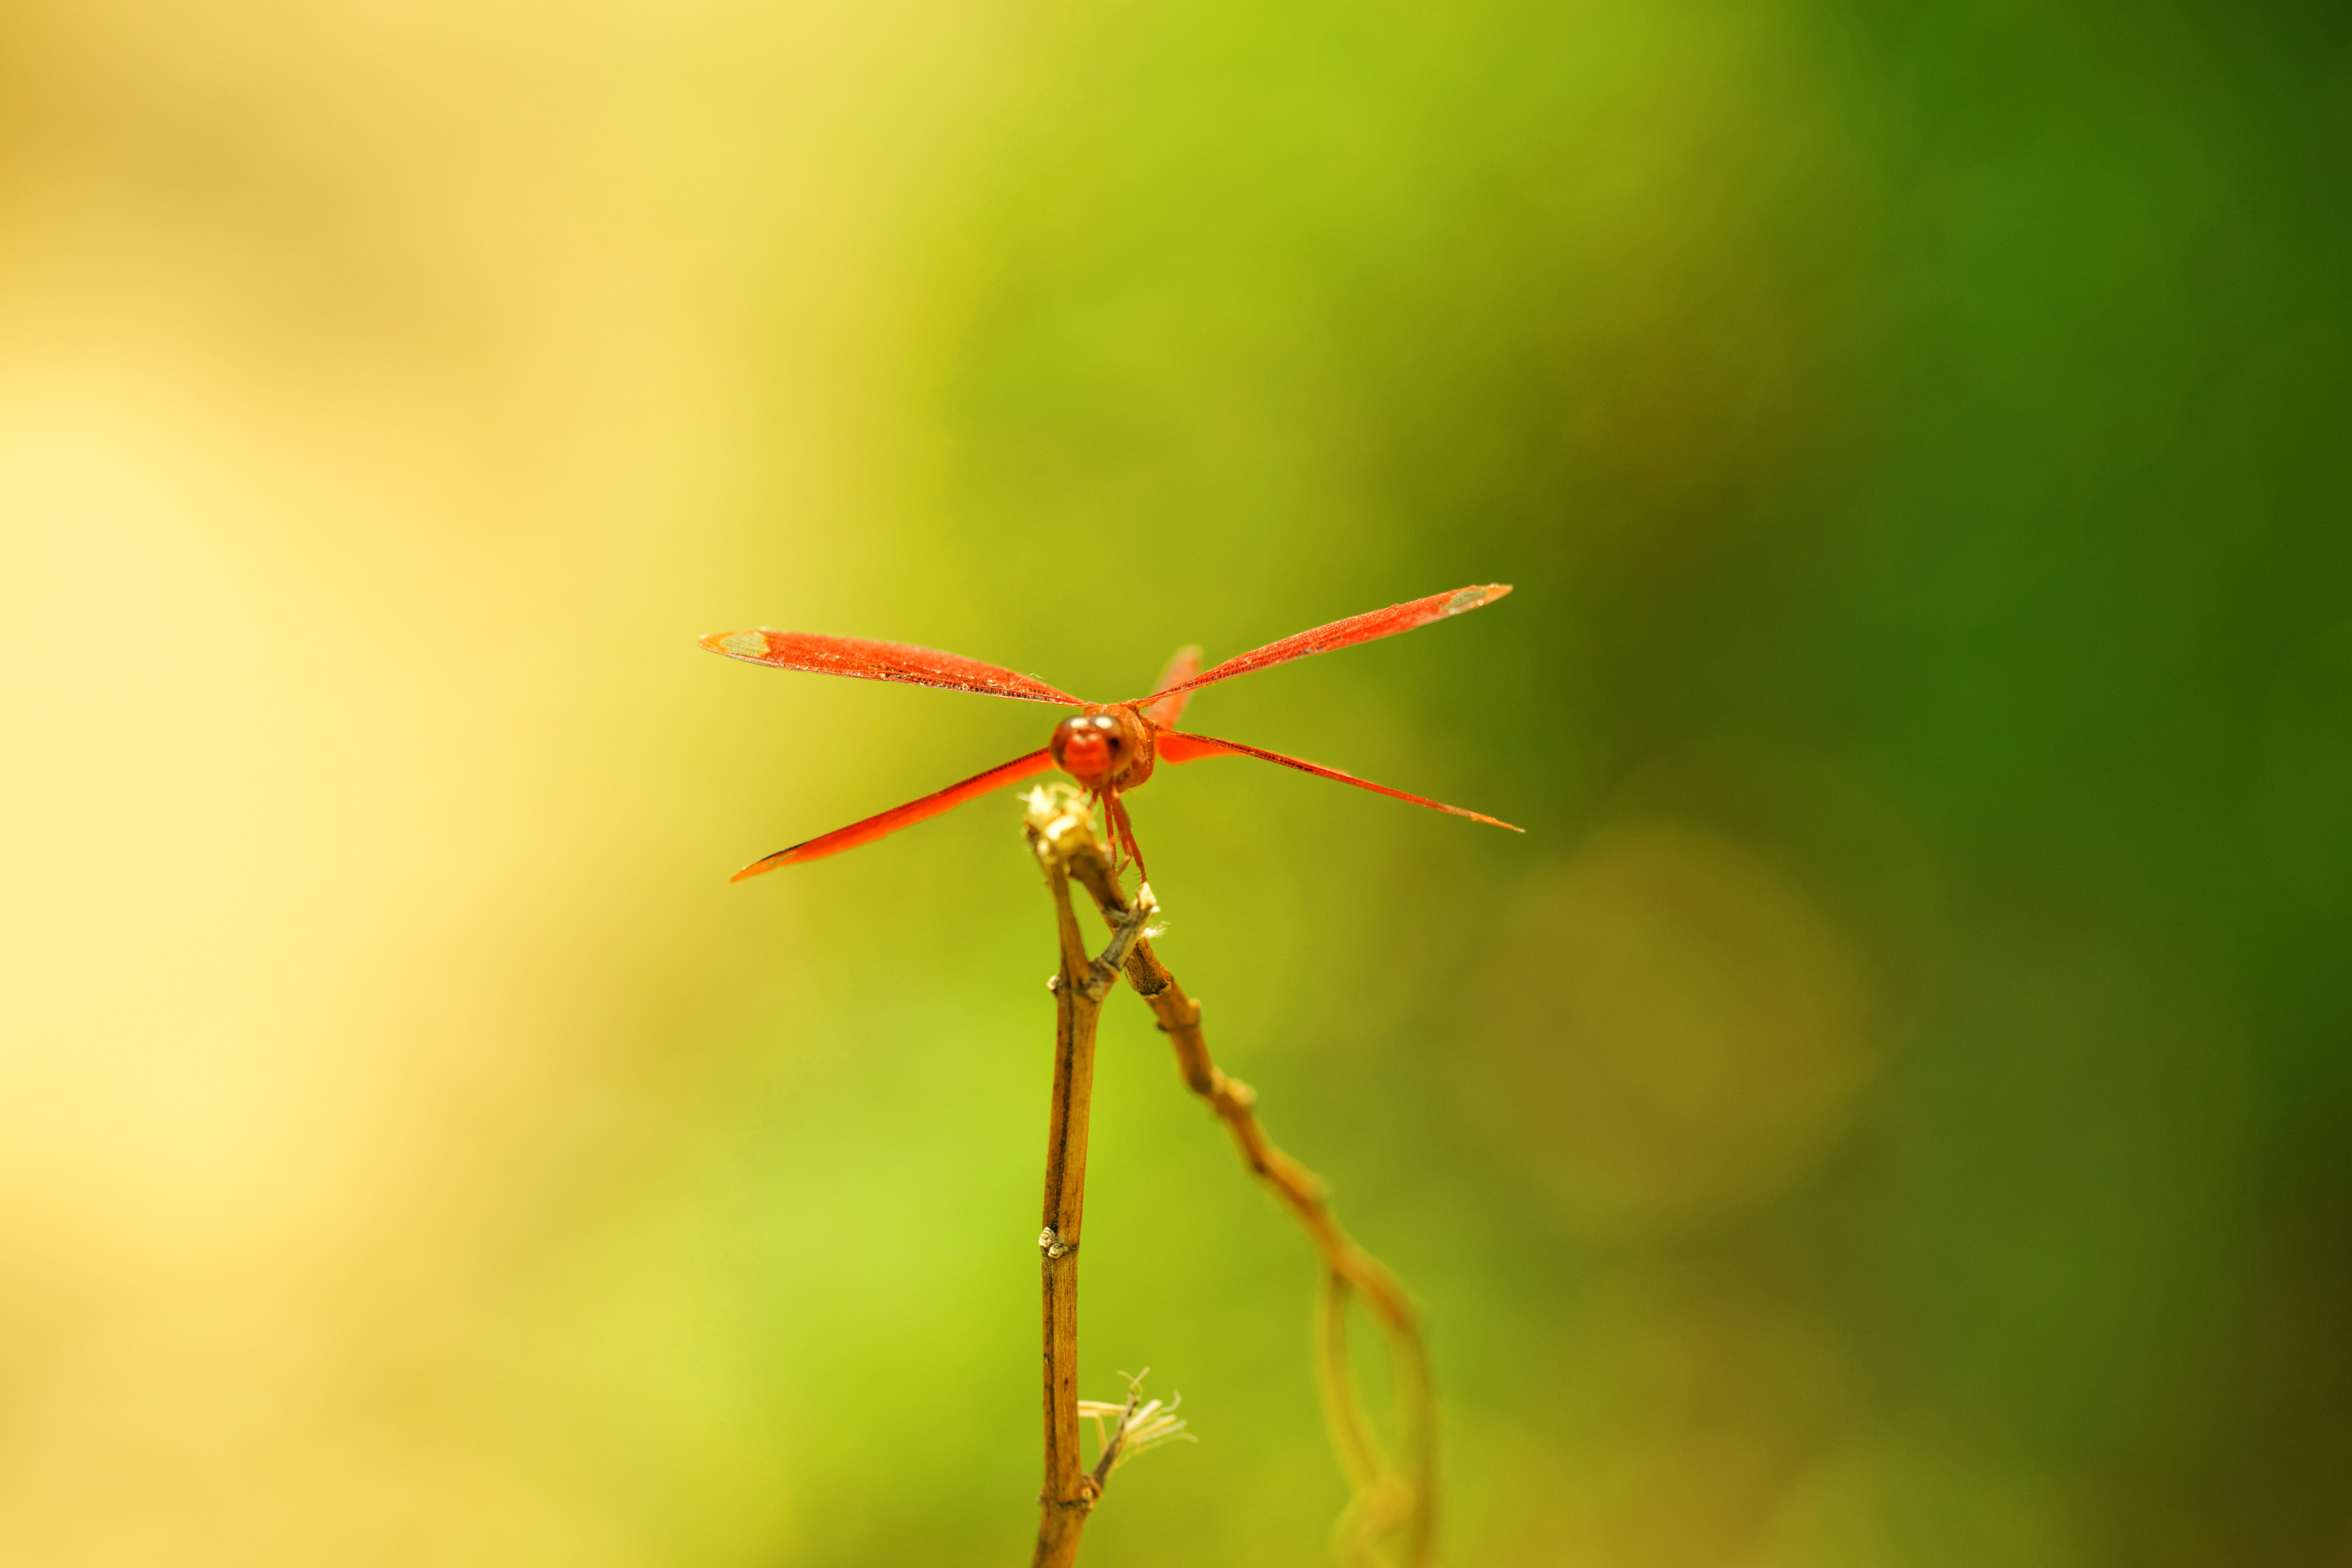
nature, photography, leaf, flower, wildlife, green, red, insect, fauna, invertebrate, close up, is, dragonfly, hongkong, damselfly, more, less, macro photography, arthropod, plant stem, dragonflies and damseflies